Christmas in New Zealand

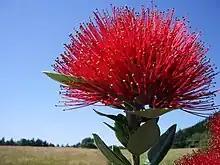
The December-flowering pōhutukawa ("Metrosideros excelsa") is an often-used Christmas symbol in New Zealand.

The Christian festival of Christmas was introduced to New Zealand by missionaries in the early 19th century. The first recorded Christmas service on New Zealand shores was in 1814, with Anglican priest Samuel Marsden delivering a sermon to around 400 Māori at Oihi Bay in the Bay of Islands, at the invitation of chiefs Te Pahi and Ruatara.